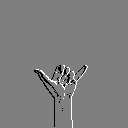
ASL letter: y